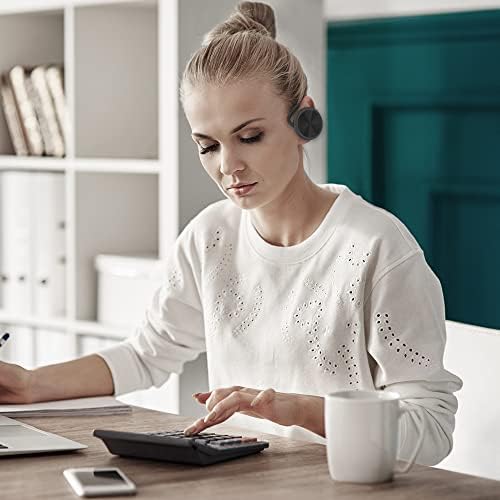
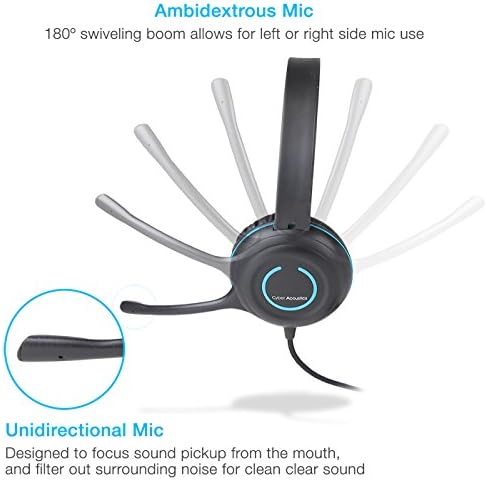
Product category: headphones
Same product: no